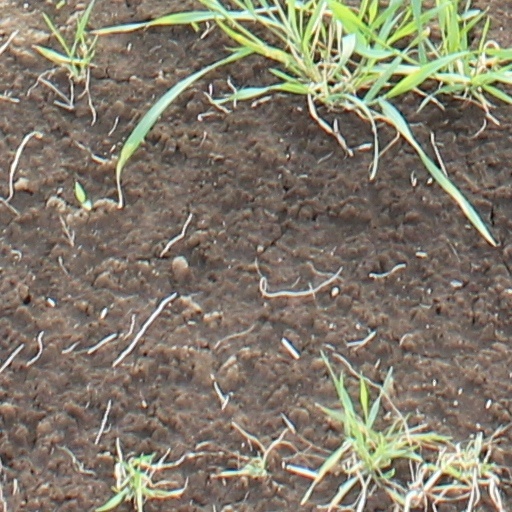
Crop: wheat